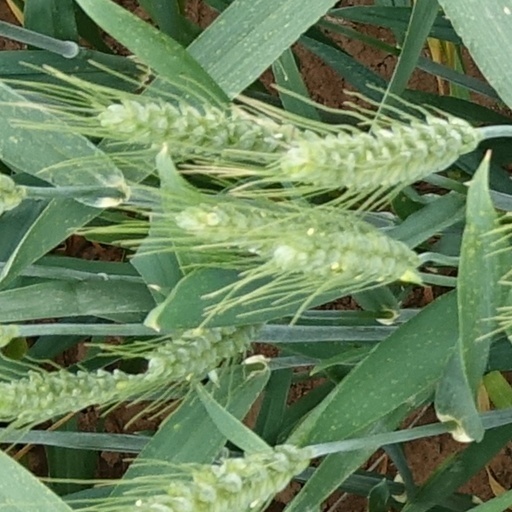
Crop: wheat